Asa G. Candler Jr.

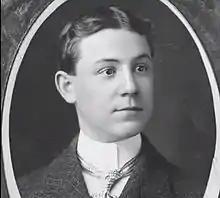
Asa G. Candler Jr.

Asa Griggs "Buddie" Candler Jr. (August 27, 1880 – January 11, 1953) was an American businessman and the son of Asa Griggs Candler, founder of The Coca-Cola Company. Candler Jr. helped build his father's business into an empire. He later became a real-estate developer, opening the Briarcliff Hotel at the corner of Ponce de Leon Avenue and N. Highland Ave in the Virginia–Highland neighborhood of Atlanta.